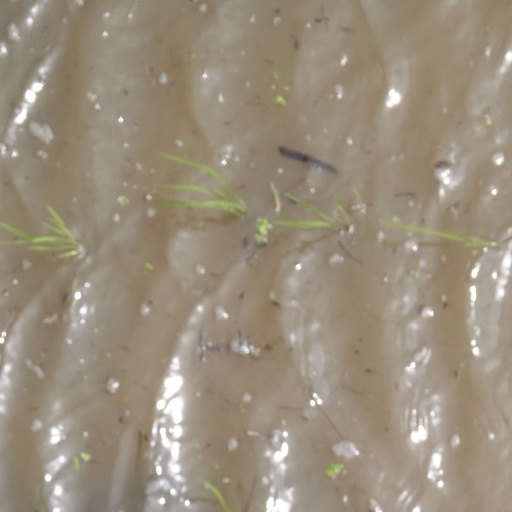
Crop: rice